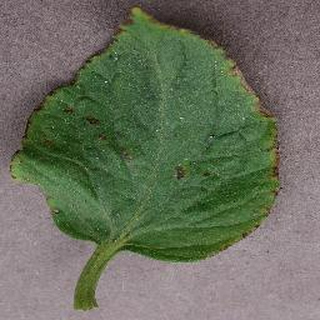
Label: tomato_bacterial_spot